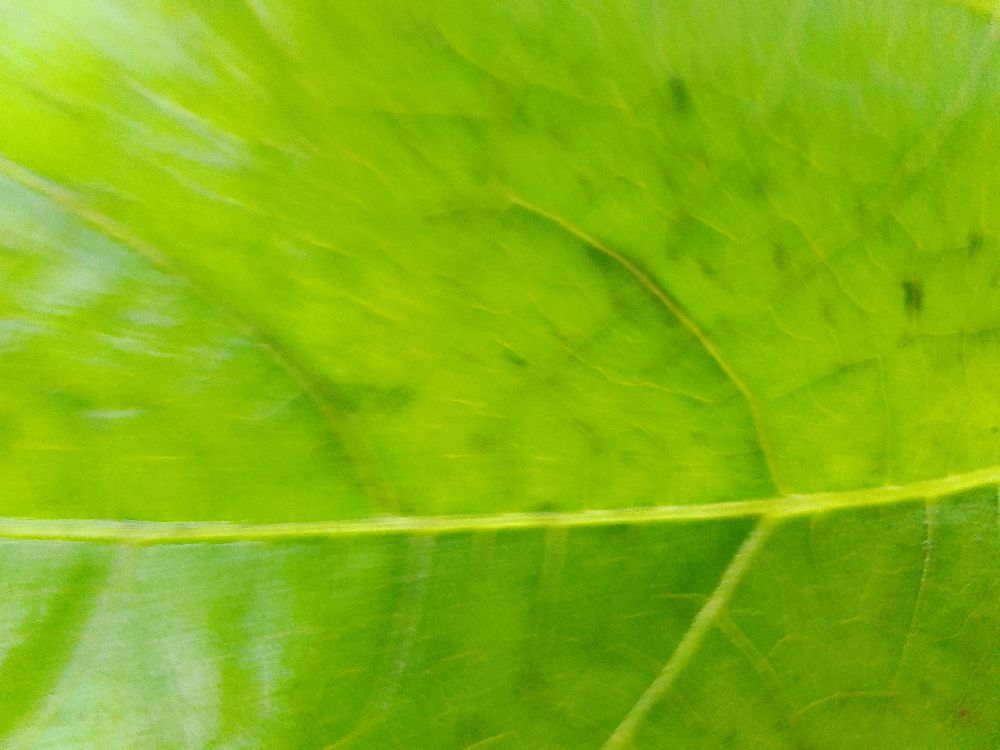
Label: healthy